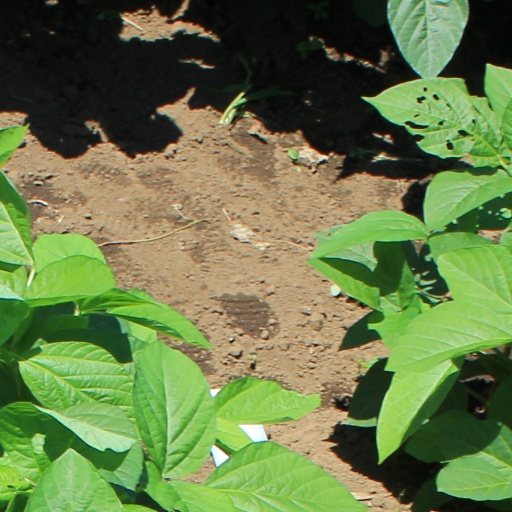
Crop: soybean